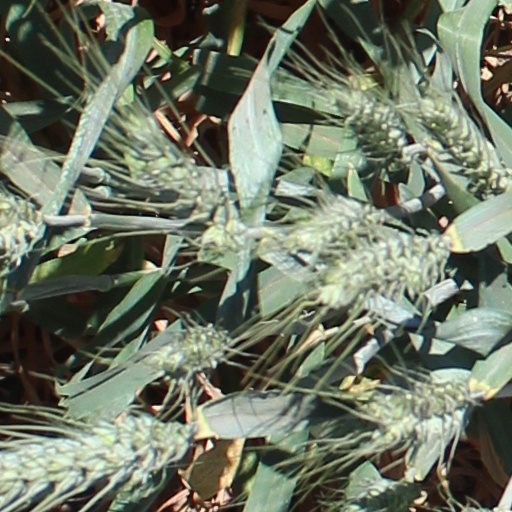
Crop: wheat